Santa Maria del Popolo

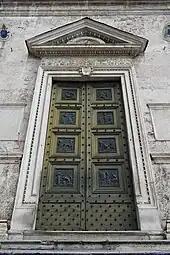
The main door

There are two lengthy inscriptions on the two sides of the main entrance quoting the bulls of Pope Sixtus IV in regard to the church. With the first one, dated on 7 September 1472, which begins with the words "Ineffabilia Gloriosae Virginis Dei Genitricis", he granted plenary indulgence and remission of all sins to the faithful of both sexes who, truly repented and confessed, attend this church on the days of the Immaculate Conception, Nativity, Annunciation, Visitation, Purification, and Assumption of the Blessed Virgin Mary.